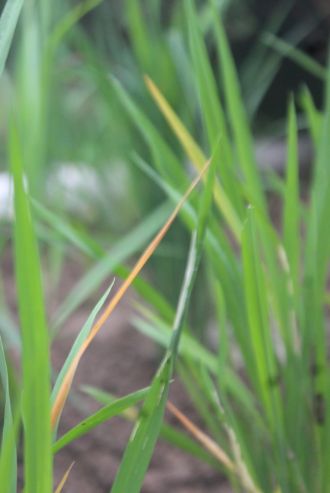
Disease: Tungro